Hristo Georgiev (patron)

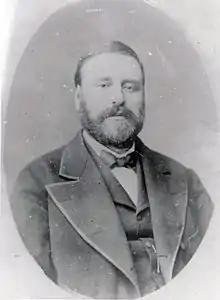
Portrait of Hristo Georgiev

Hristo Georgiev was a wealthy Bulgarian entrepreneur, and younger brother of Evlogi Georgiev, who lived in the 19th century. Born in 1824 in Karlovo, he and his brother emigrated to Romania, where he was the head of a trading company. There, in May 1854, he would meet Nayden Gerov, who would become a close friend of his. With his brother he funded the construction of Sofia University in Bulgaria's capital. The university was one of the most important and modern institutions of the time, with tens of thousands of native and foreign students. He died suddenly on 6 March 1872.